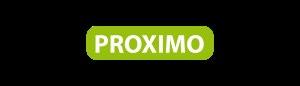
Les autobus de Grenoble sont un réseau de 45 lignes régulières exploitées par la Sémitag en complément du tramway de Grenoble et desservant l'ensemble des communes de la Métro. Ce réseau est toutefois épaulé par 16 lignes de bus du réseau interurbain de l'Isère dans le périmètre de transport urbain de la Sémitag.